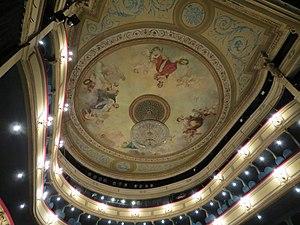
plafond théâtre du Gymnase Marseille
Le théâtre du Gymnase est un théâtre situé sur la Canebière à Marseille, dans le quartier Thiers.